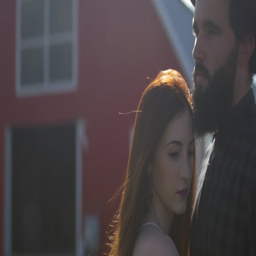
stylish country couple embracing and hugging in front of a barn .